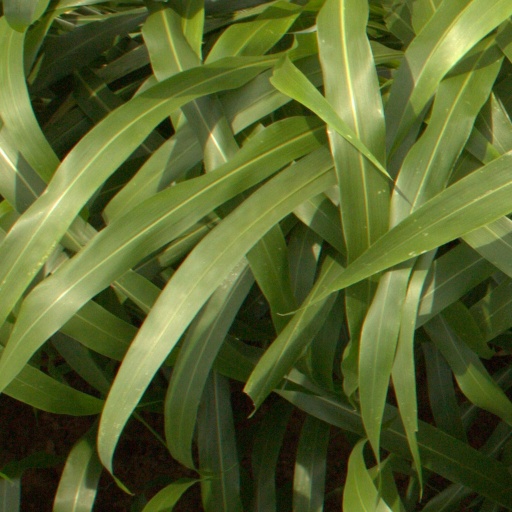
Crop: sorghum